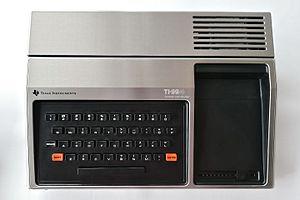
Produit par Texas Instruments, le TI-99/4 est l'un des premiers ordinateurs familiaux. La version commercialisée en France est vite devenue le TI-99/4A.